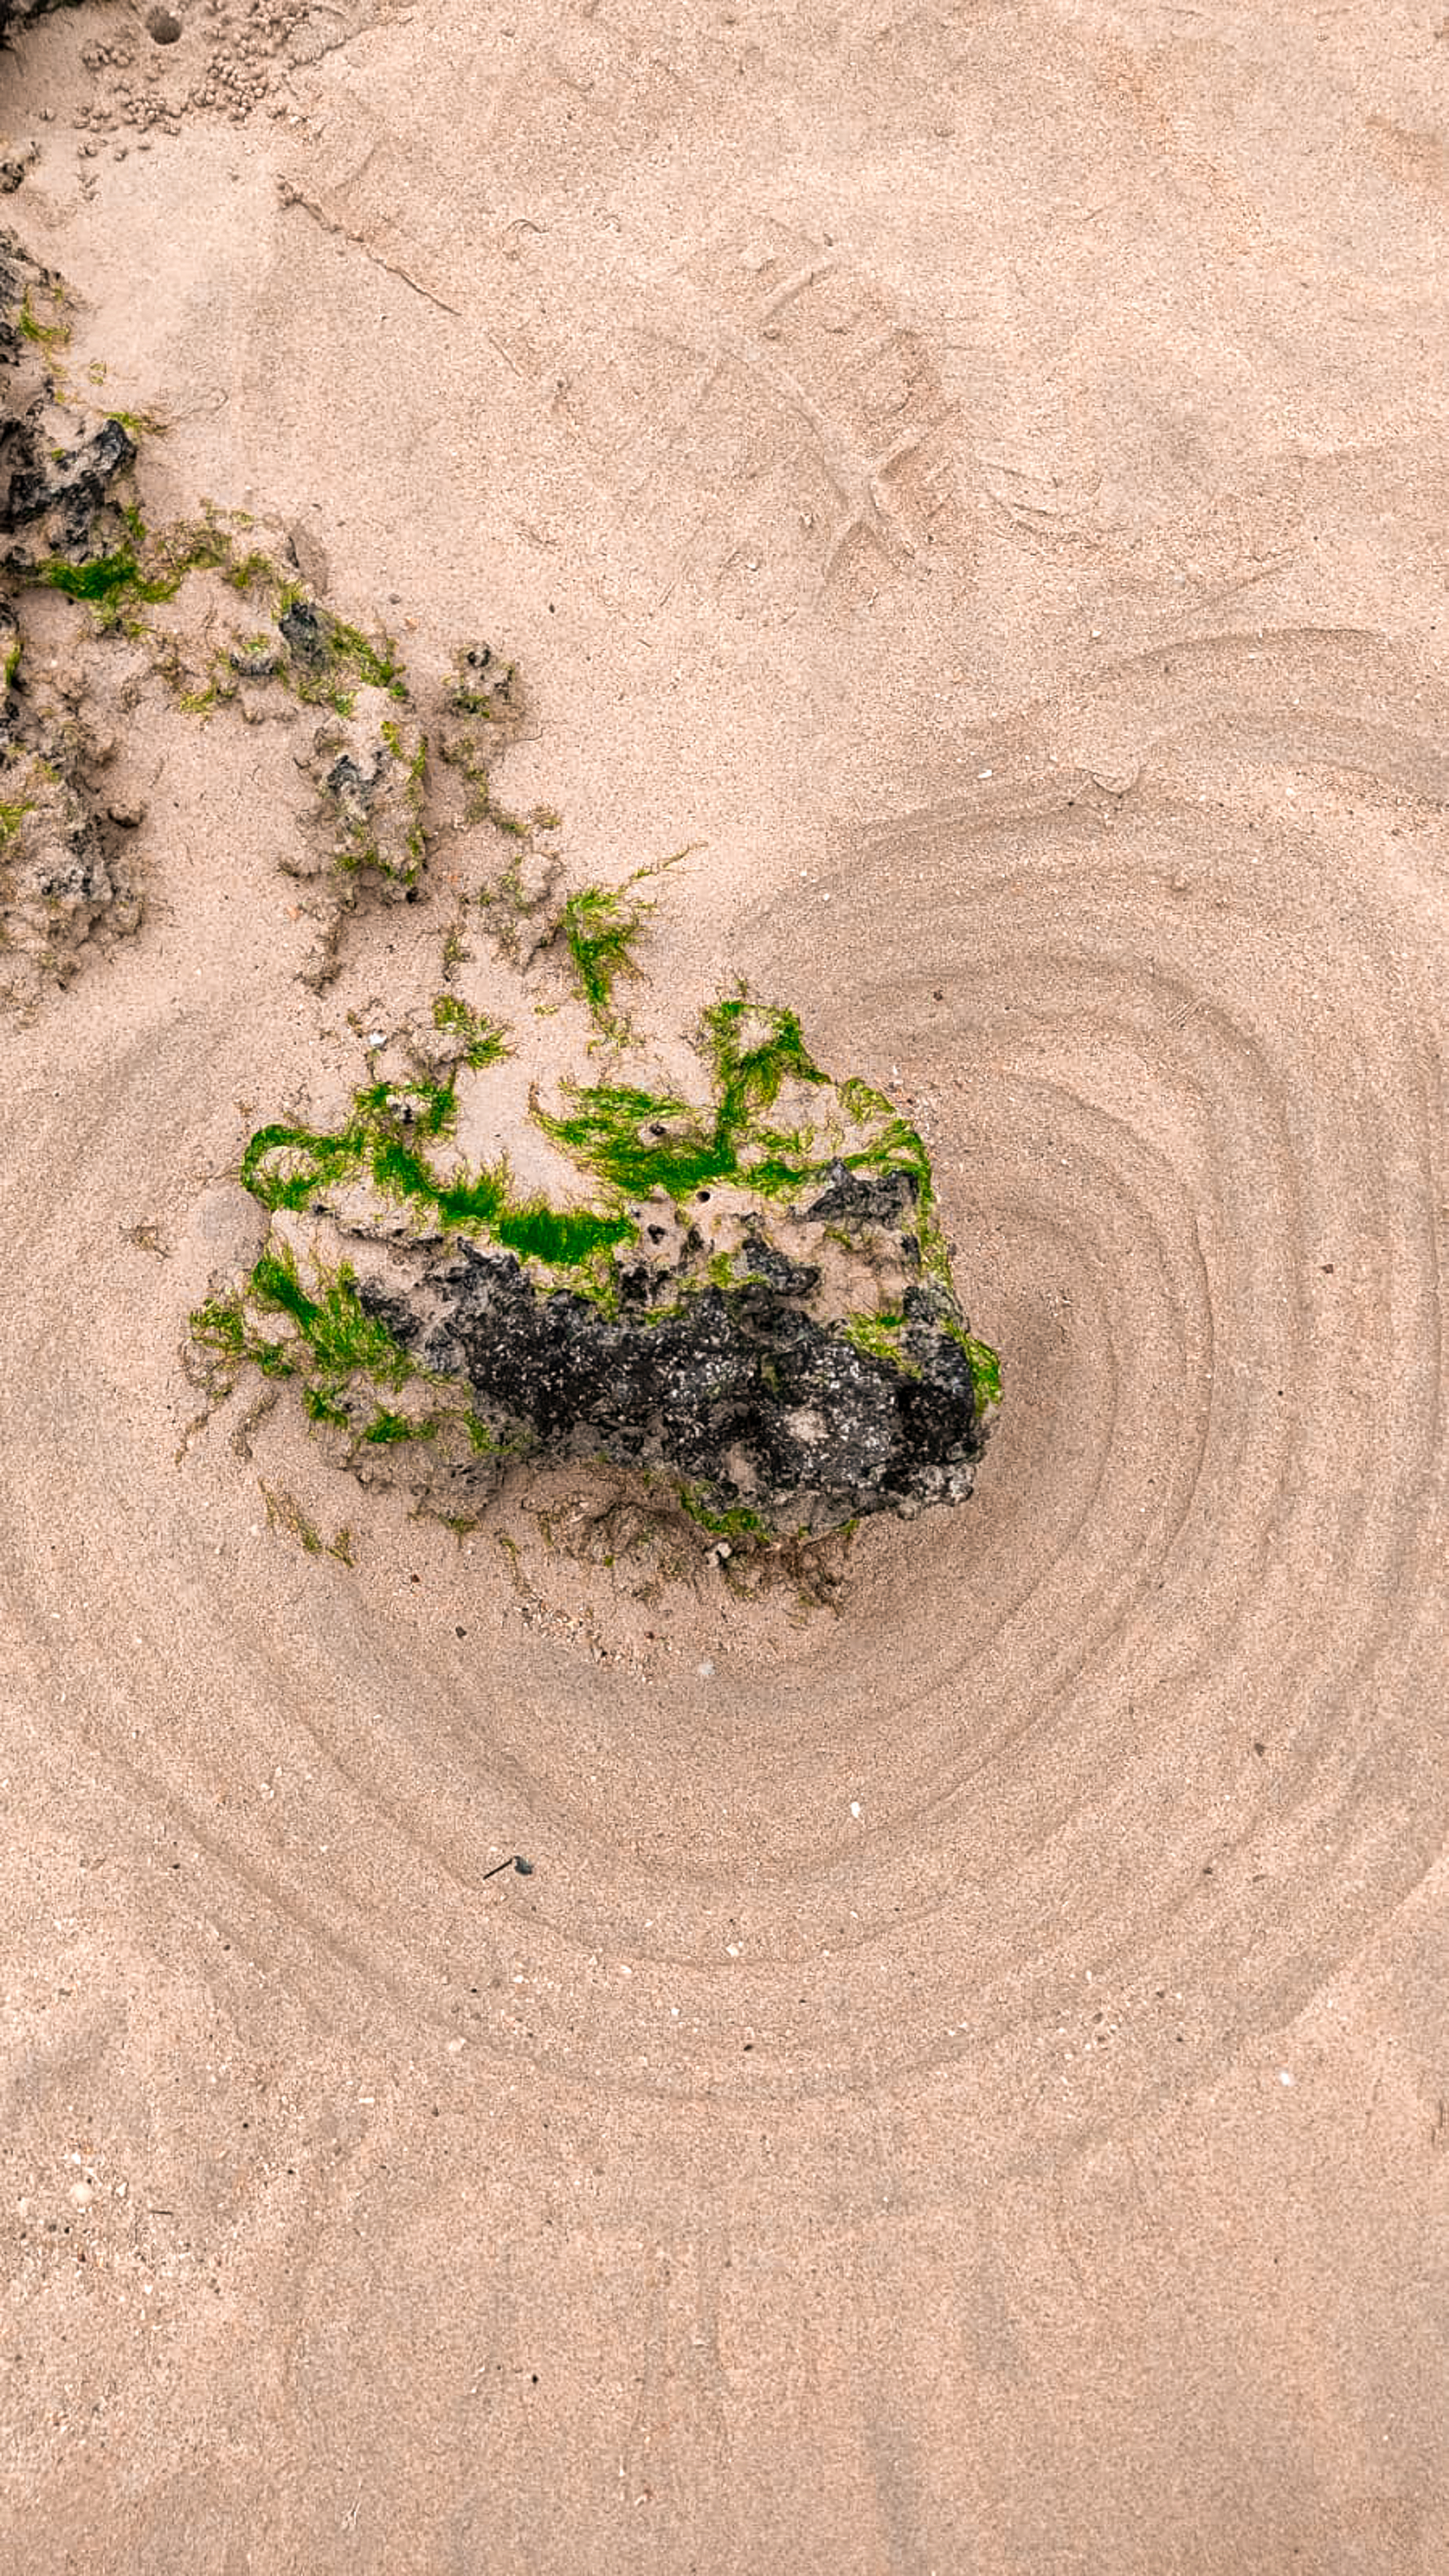
galapagos, playa, naturaleza, islas, encantadas, plant, wood, trunk, road surface, grass, landscape, groundcover, tree, bedrock, asphalt, natural landscape, rock, soil, art, hardwood, subshrub, pattern, shadow, shrub, illustration, outcrop, circle, herb, sand